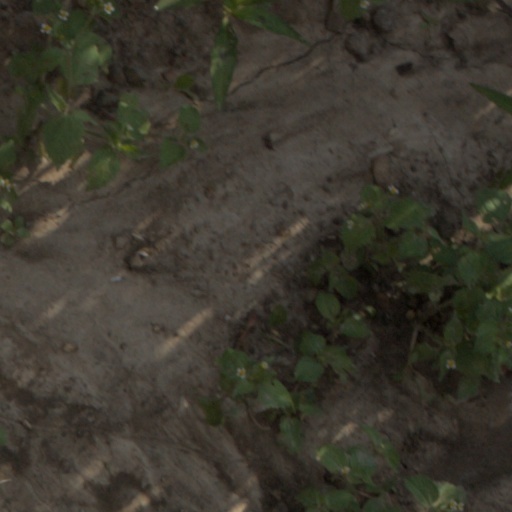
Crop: wheat